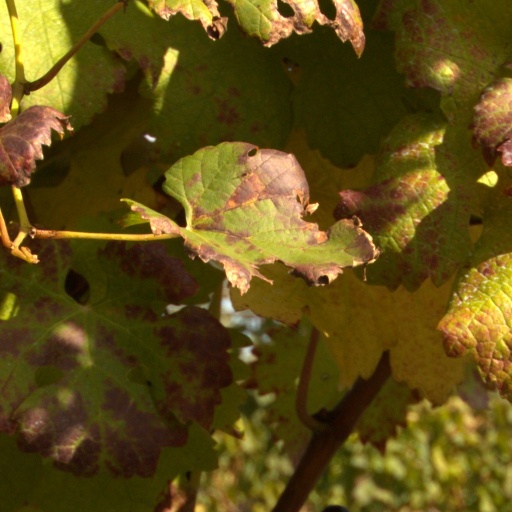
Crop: grape